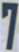
Number: 7